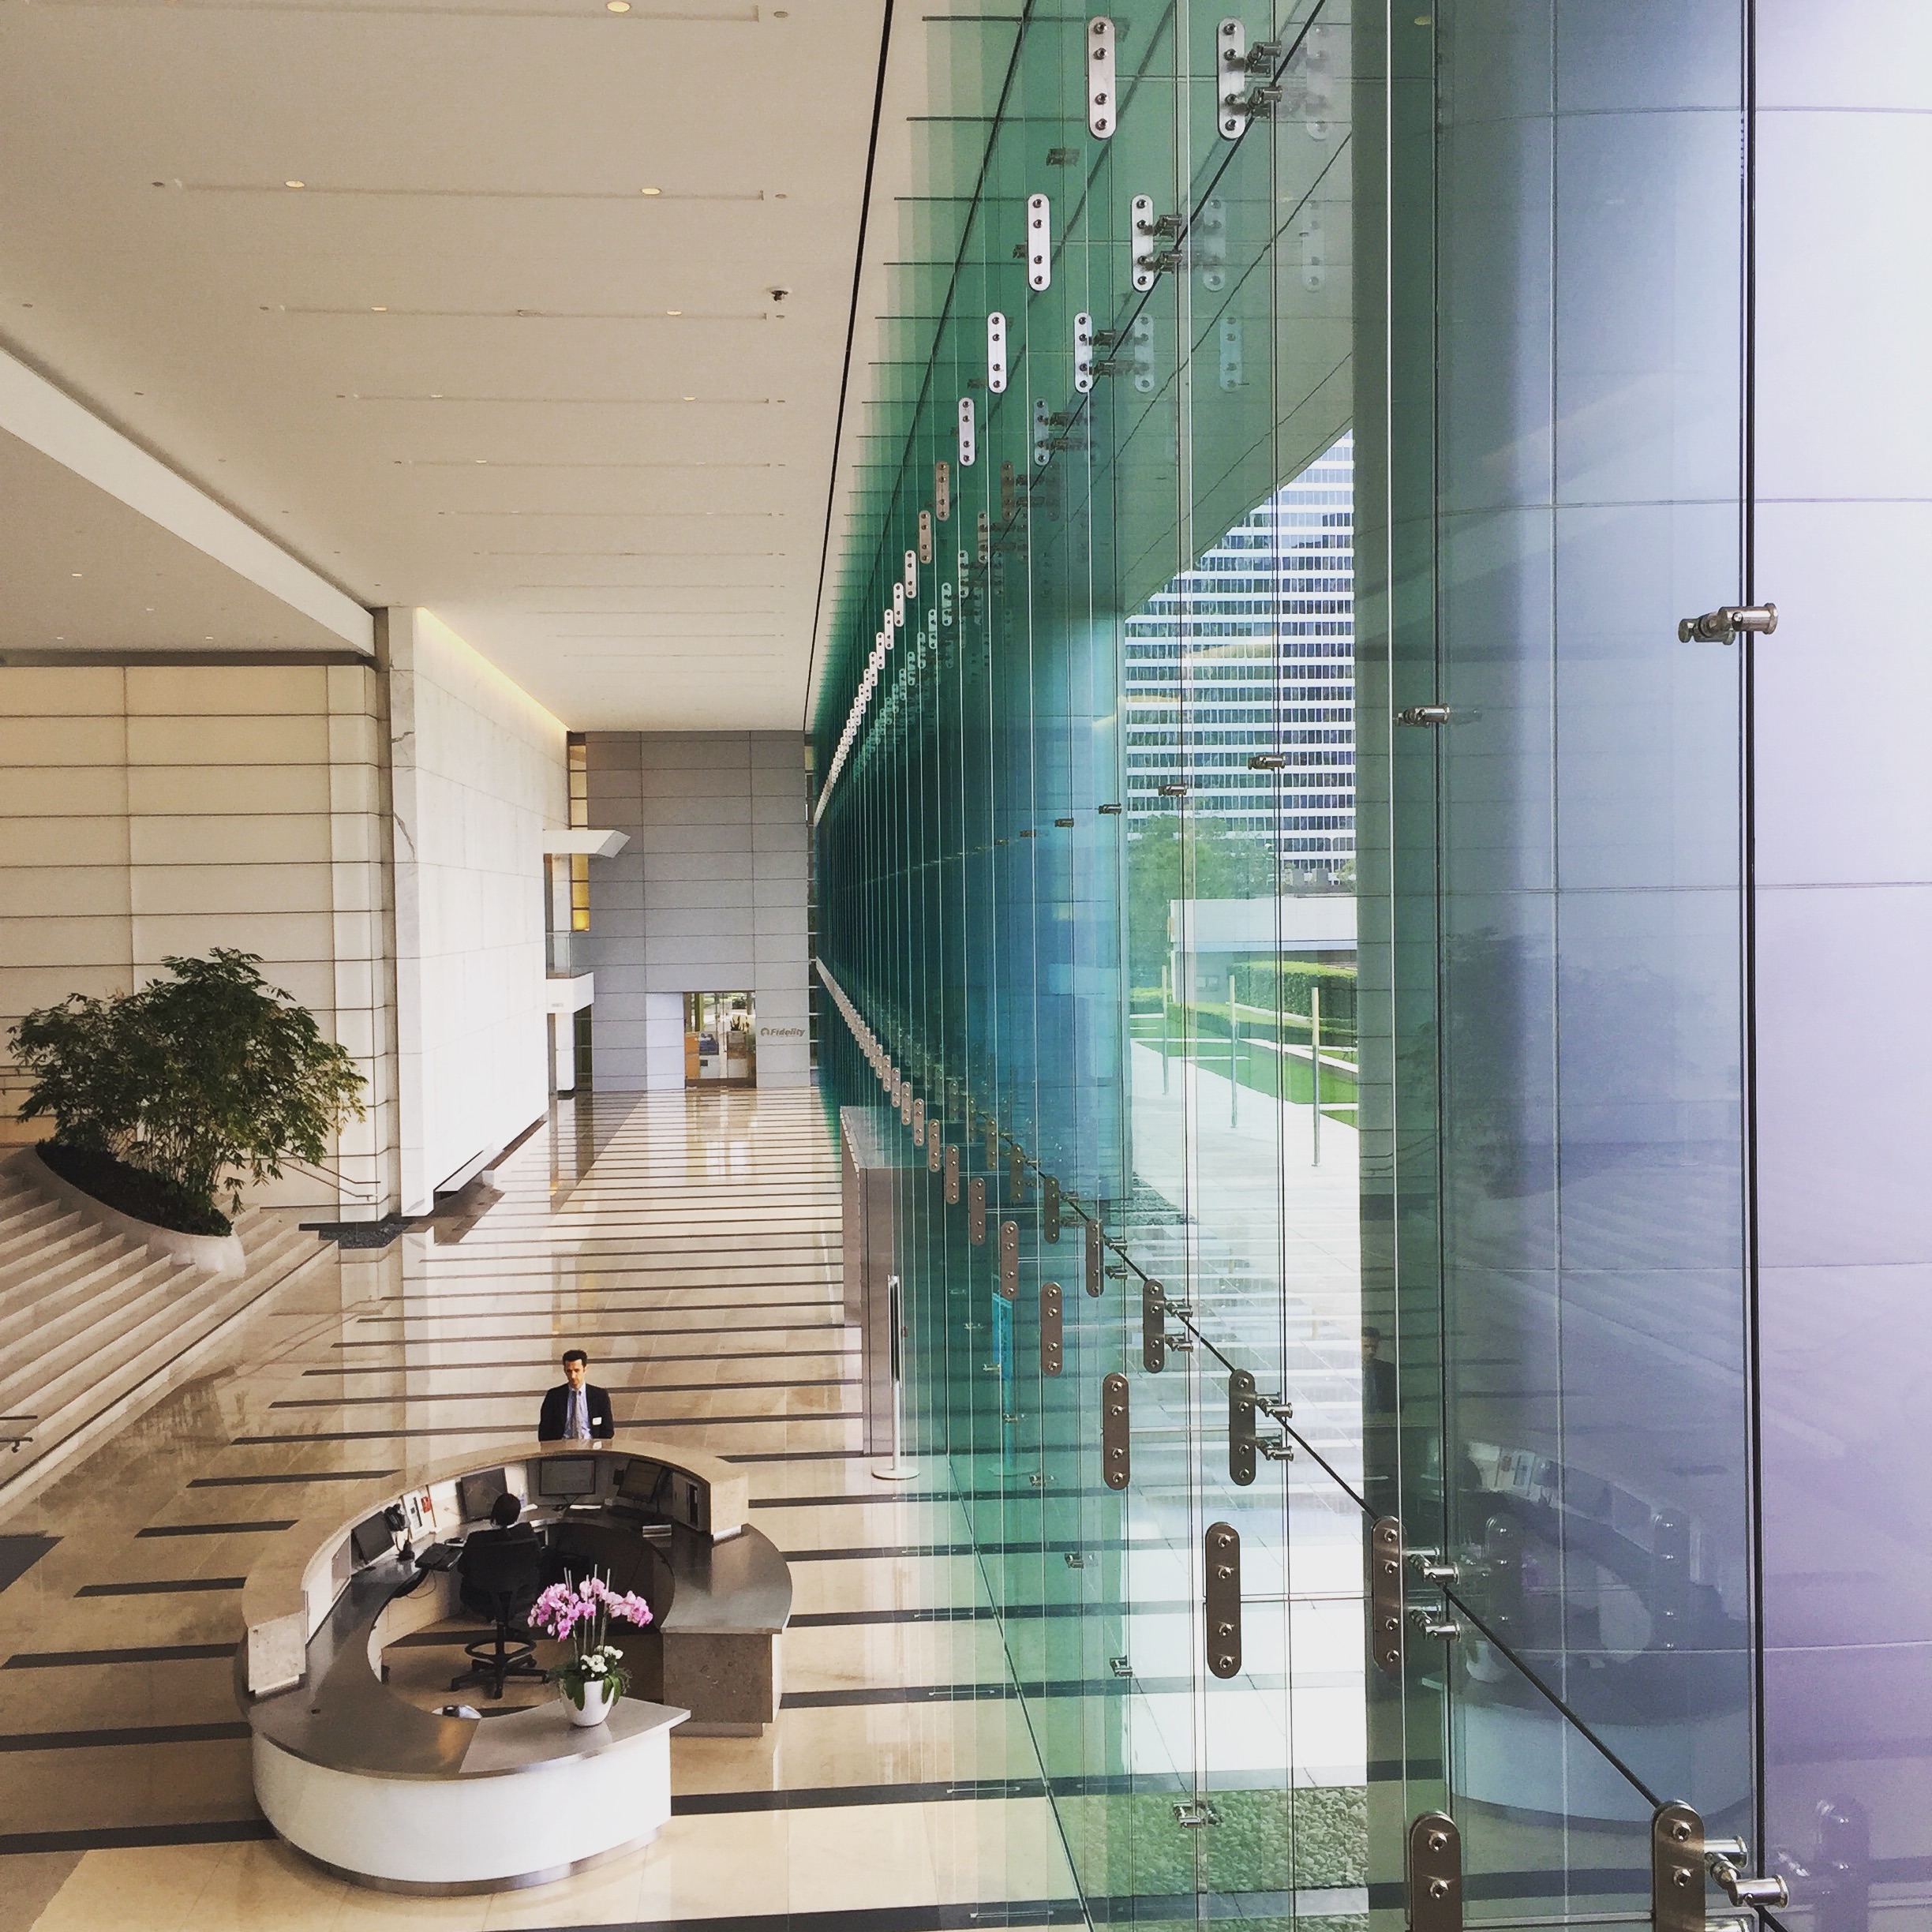
architecture, floor, window, glass, facade, professional, interior design, design, lobby, headquarters, condominium, flooring, daylighting, window covering